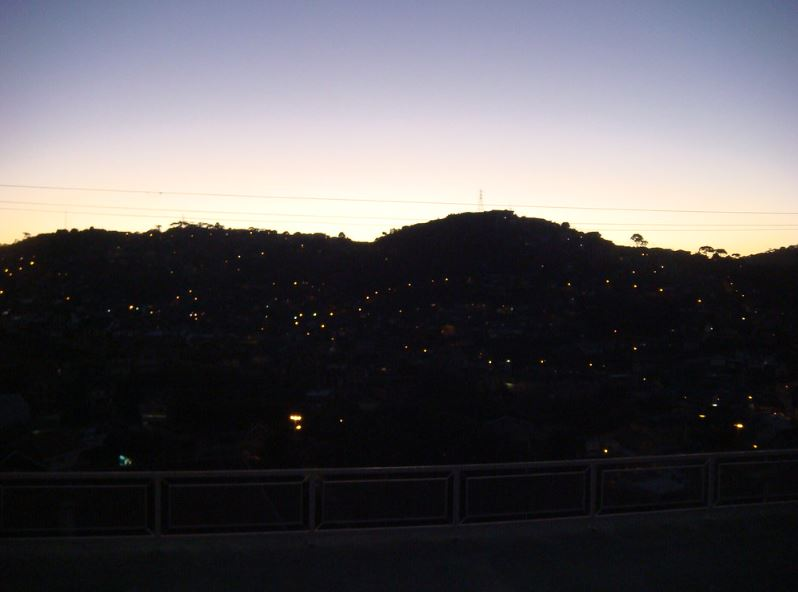
Fire: no
Smoke: no